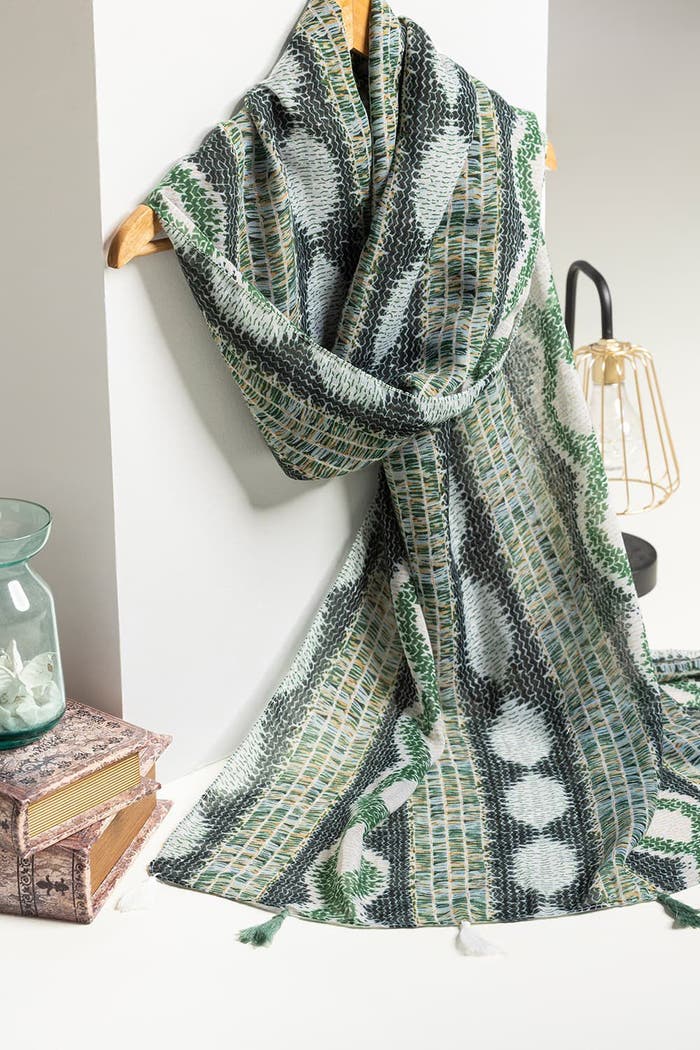
black multi pattern scarf